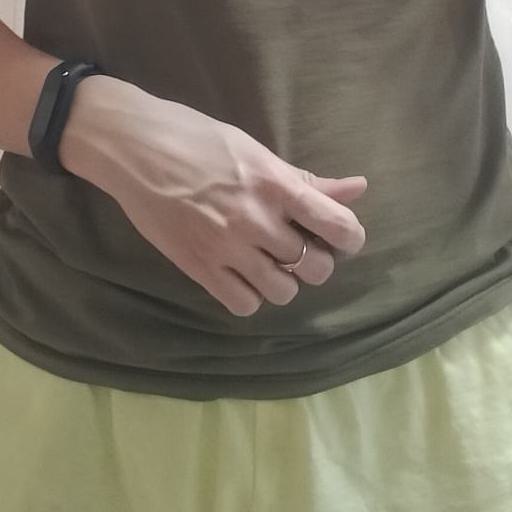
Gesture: no_gesture